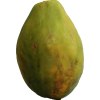
Label: papaya